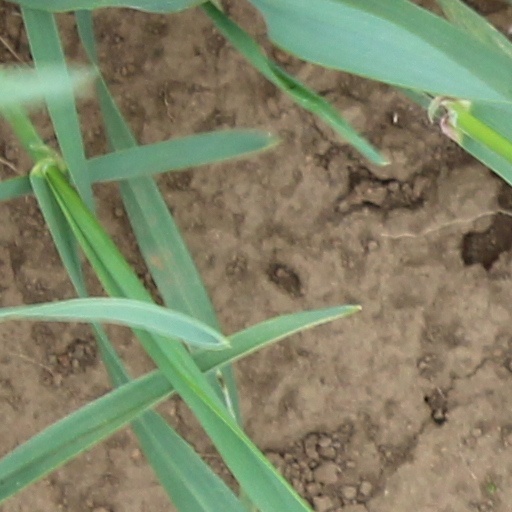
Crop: wheat